Bryan Draper

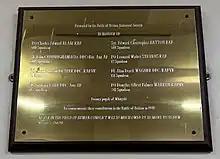
Plaque memorial with Draper's name, at Whitgift School, South Croydon

Survived by his wife, at the time of his death, Draper held the rank of squadron leader and was credited with having shot down six aircraft, with a share in another aircraft destroyed. He is also credited with two aircraft probably destroyed and three more damaged. He is buried at Taukkyan War Cemetery in Rangoon, Myanmar. He is listed on a memorial plaque in honour of former Whitgift School pupils who were Battle of Britain pilots; the plaque was unveiled at the school in 2006.